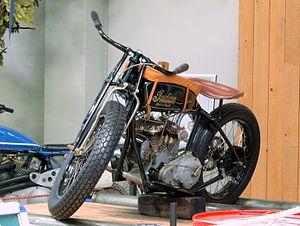
Le mur de la mort est une attraction constituée par la démonstration de motocyclistes ou d'automobilistes conduisant à l'aide de la force centrifuge dans un silo dont les murs sont verticaux.